A Girl's Secret

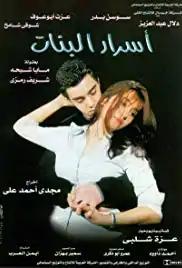
Film poster

A Girl's Secret is a 2001 Egyptian drama film directed by Magdy Ahmed Ali. It was selected as the Egyptian entry for the Best Foreign Language Film at the 75th Academy Awards, but it was not nominated.